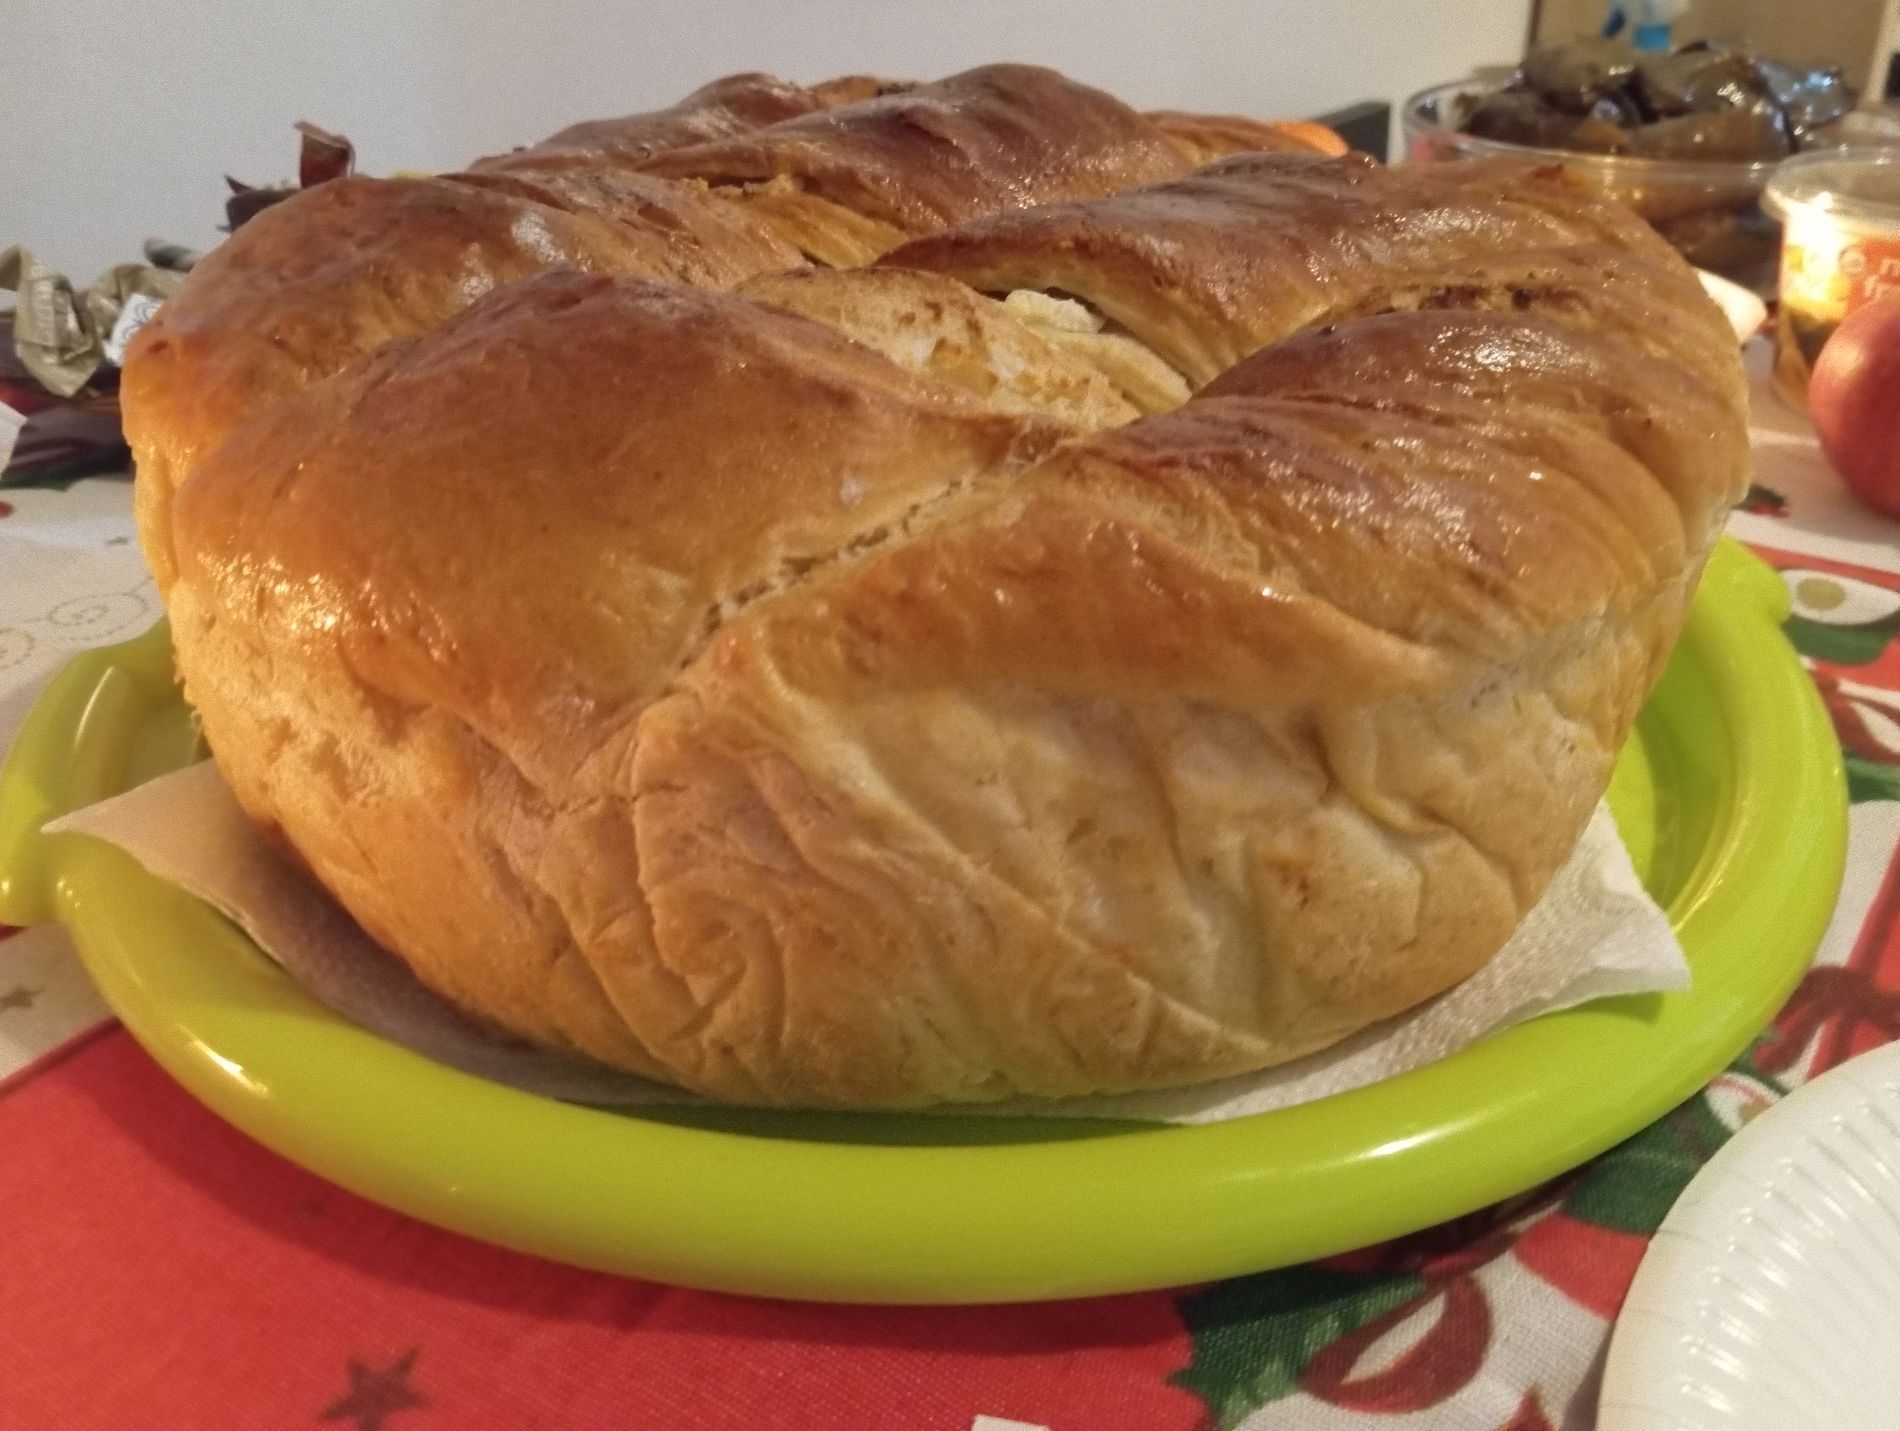
A baked bread on a holiday table.
A round, golden-brown bread sits on a bright green plate, placed on a holiday tablecloth. The soft folds and shiny crust suggests it's freshly baked.
A close-up indoor shot with warm lighting, this close-up shot features a likely freshly baked loaf on a colorful table. Red, green, and white holiday shades in the background evokes a cheerful, seasonal and a festive atmosphere.
Labels: Bread, Food, Plate, Apple, Fruit, Plant, Produce, Cup, Bun, Napkin, Candle, Plastic bowl, Plastic Bowl, Decorative paper wrap, Table, Wall
Camera: Xiaomi 23053RN02Y
Aperture: F1.8
Exposure: 1/20 sec
ISO: 1345
Focal length: 4.2 mm